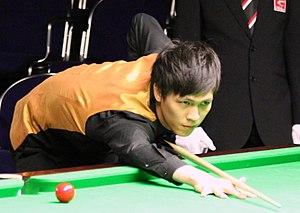
Thepchaiya Un-Nooh, également connu comme F Nakhon Nayok, est un joueur professionnel de snooker de nationalité thaïlandaise, né le 18 avril 1985 à Bangkok. Il a été champion du monde amateur 2008 à Wels, en battant Colm Gilcreest, par 11-7.